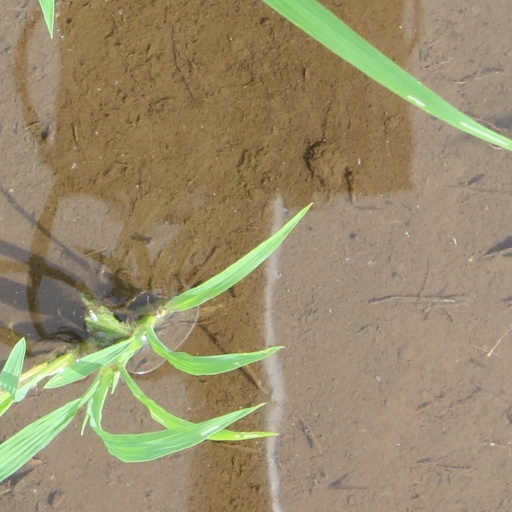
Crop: rice